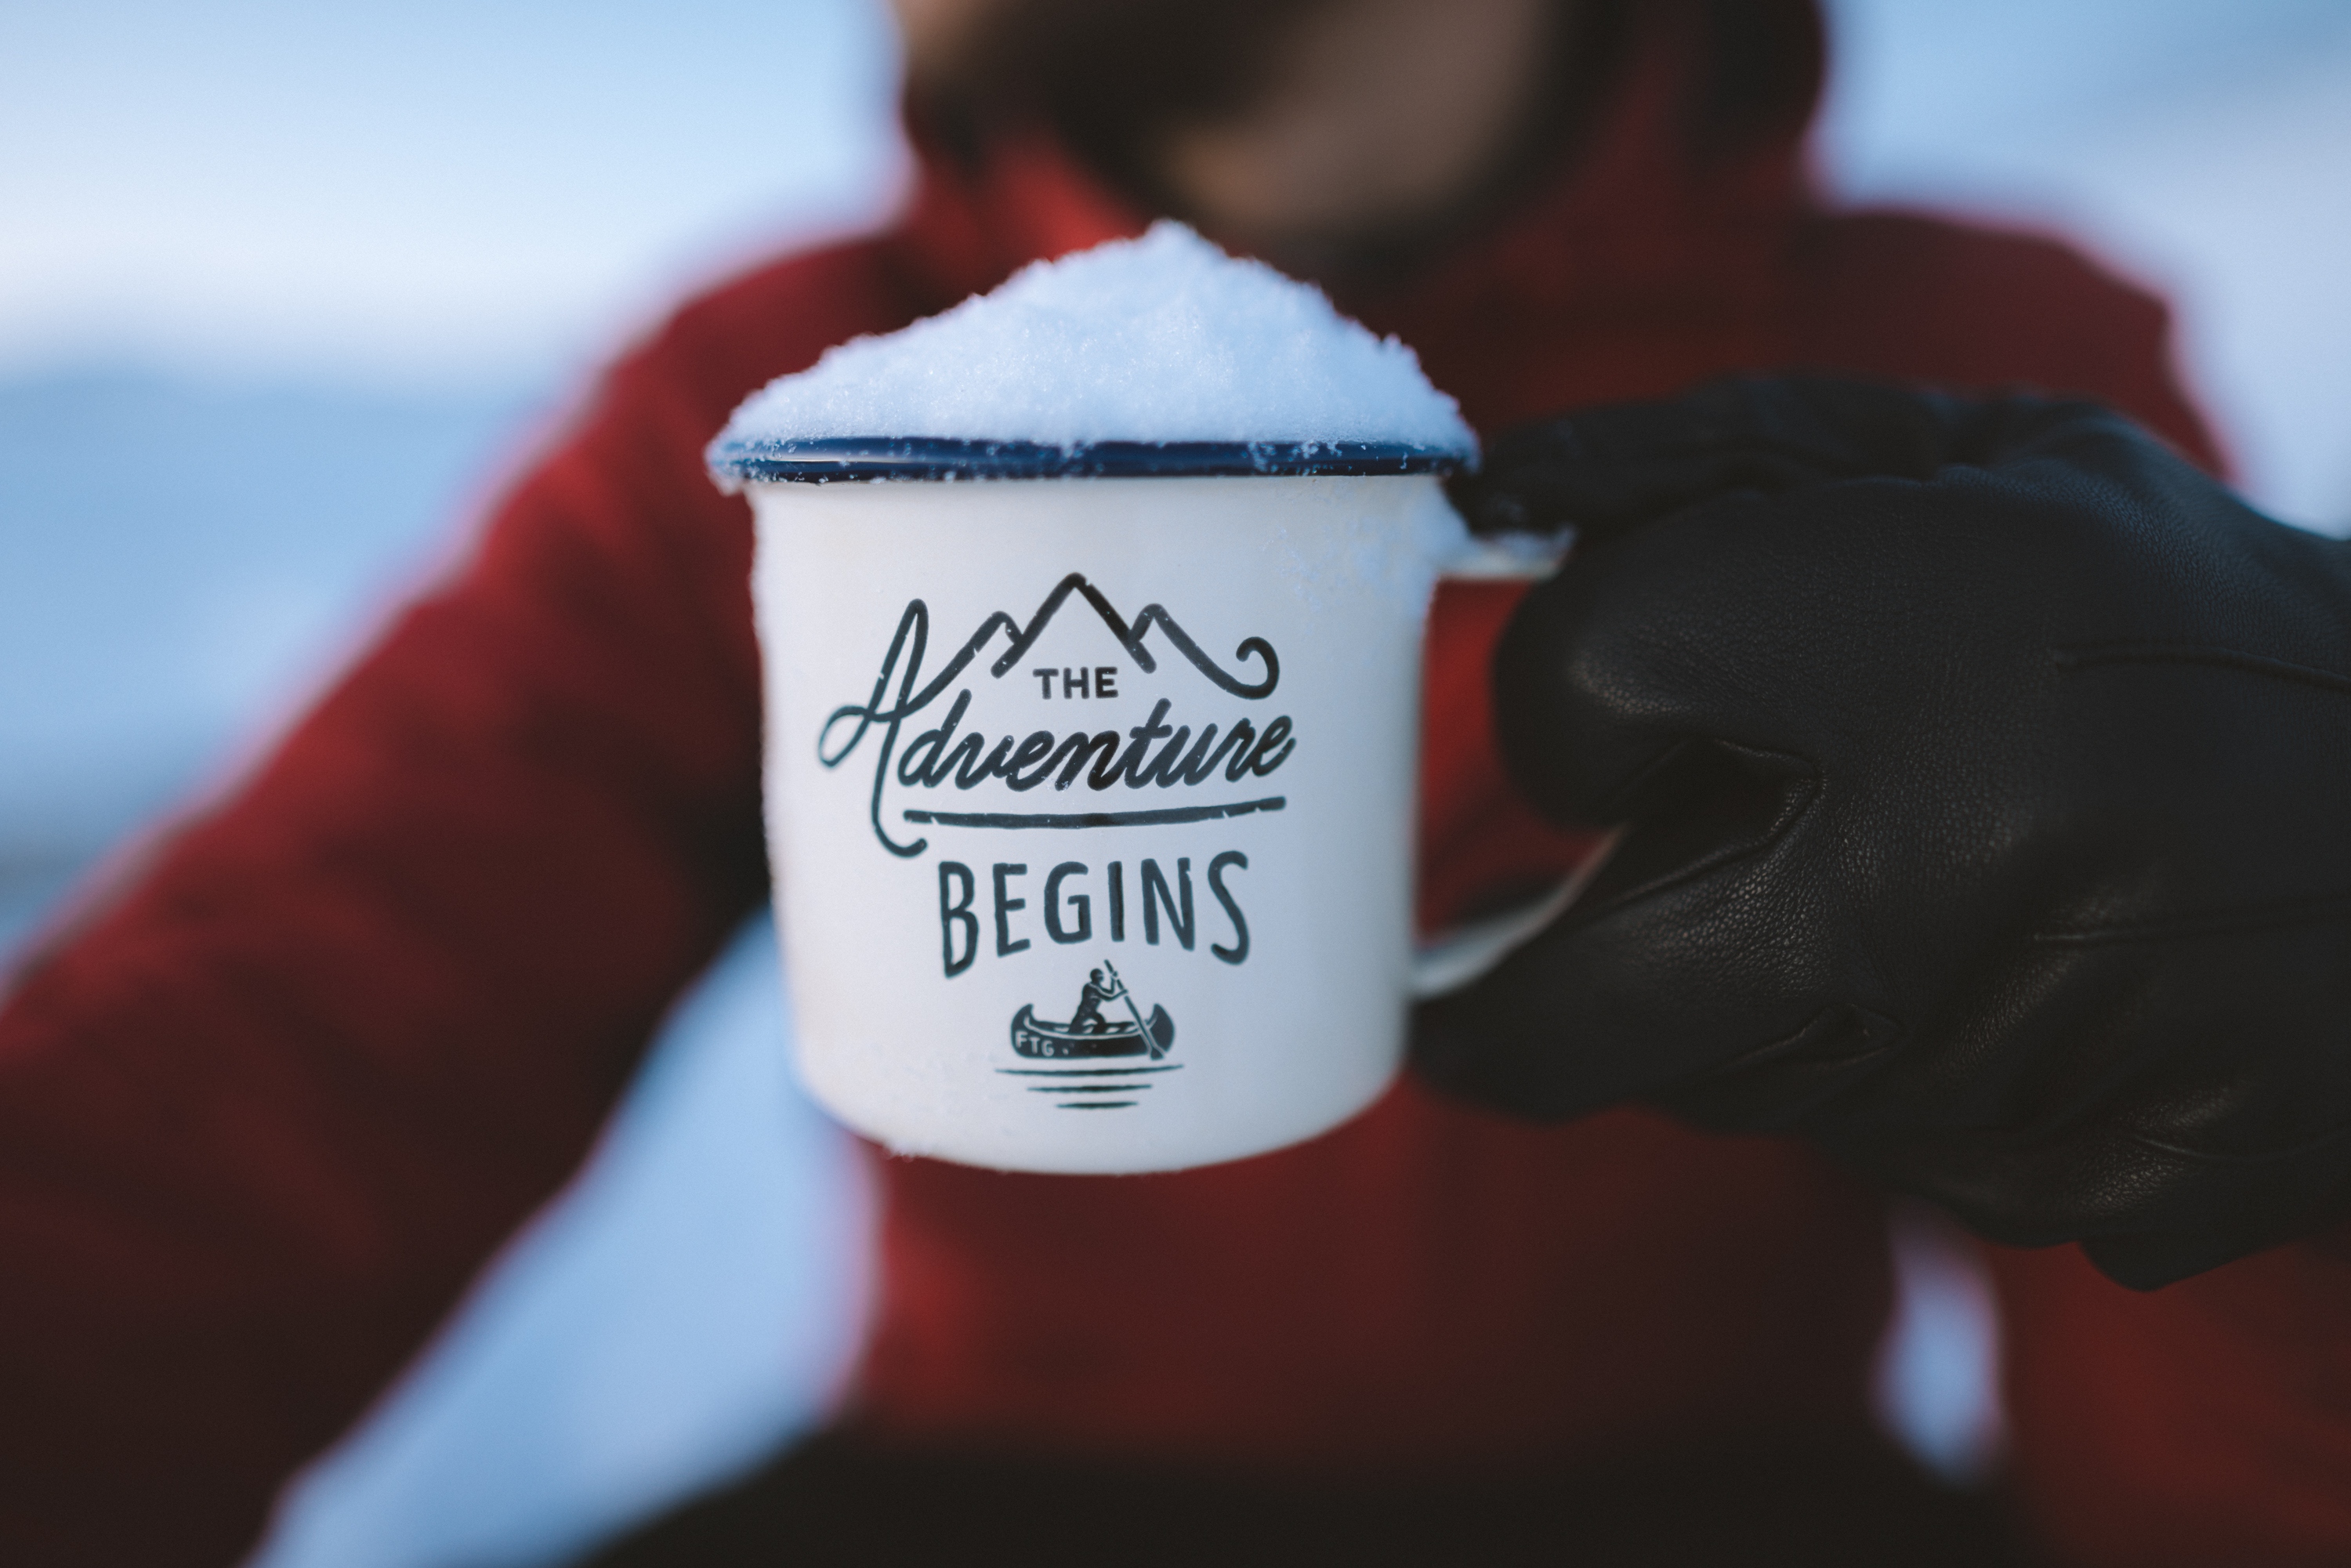
hand, drink, cup, dairy